CP Ships

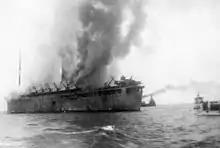
"Empress of Asia" on fire and sinking after being attacked by Japanese aircraft en route to Singapore.

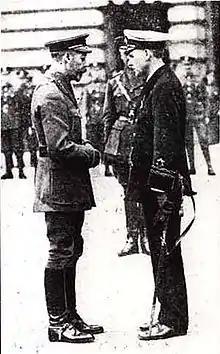
Ronald Stuart receiving his VC from King George V outside Buckingham Palace

CP ships served in the Canadian Merchant Navy in World War II. Twelve ships were lost to direct enemy action. Two additional ships were lost to accidents.